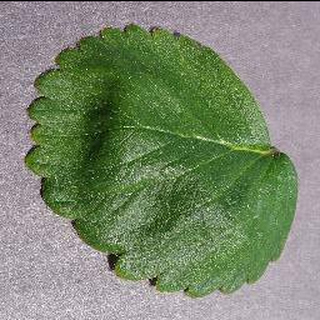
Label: healthy_strawberry